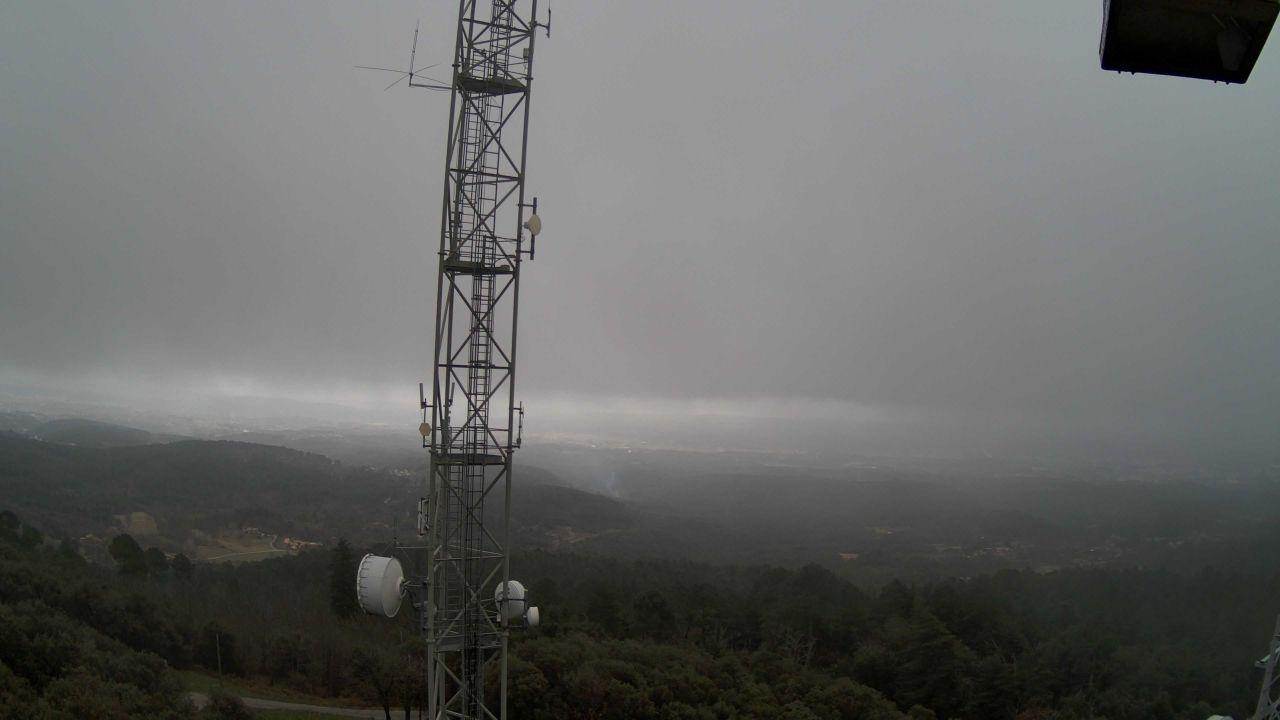
Fire: no
Smoke: yes